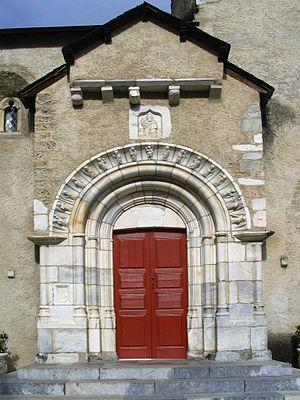
Béost est une commune française, située dans le département des Pyrénées-Atlantiques en région Nouvelle-Aquitaine.